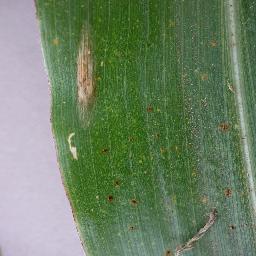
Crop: corn
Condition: (maize)_northern_blight